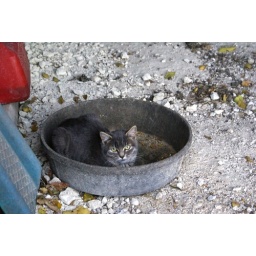
farm cat in feed bowl